Moreland FC

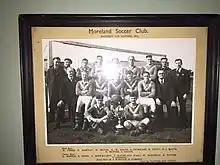
Moreland Soccer Club Dockerty Cup Winners 1941

The Dockerty Cup victory of 1945 came under the name of Moreland Hakoah. During World War II, there was a temporary merger between Moreland and Hakoah, a club who had a predominantly Jewish supporter base.